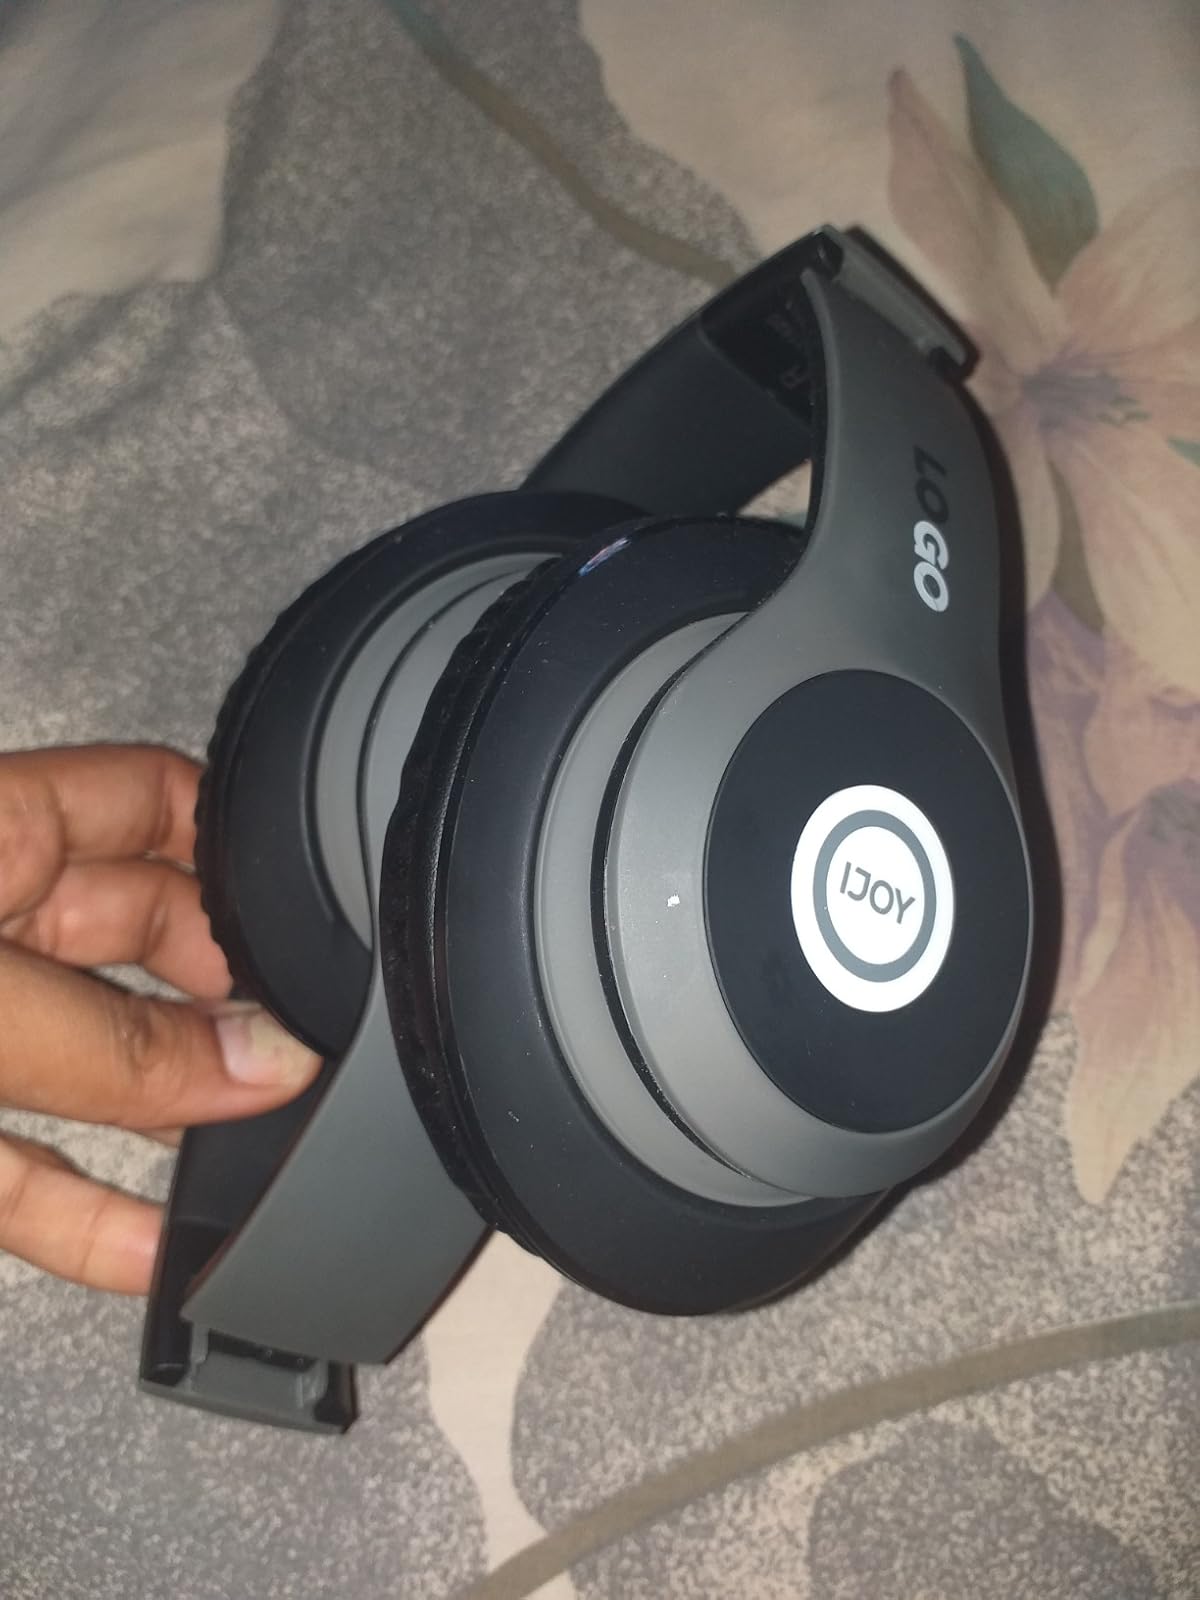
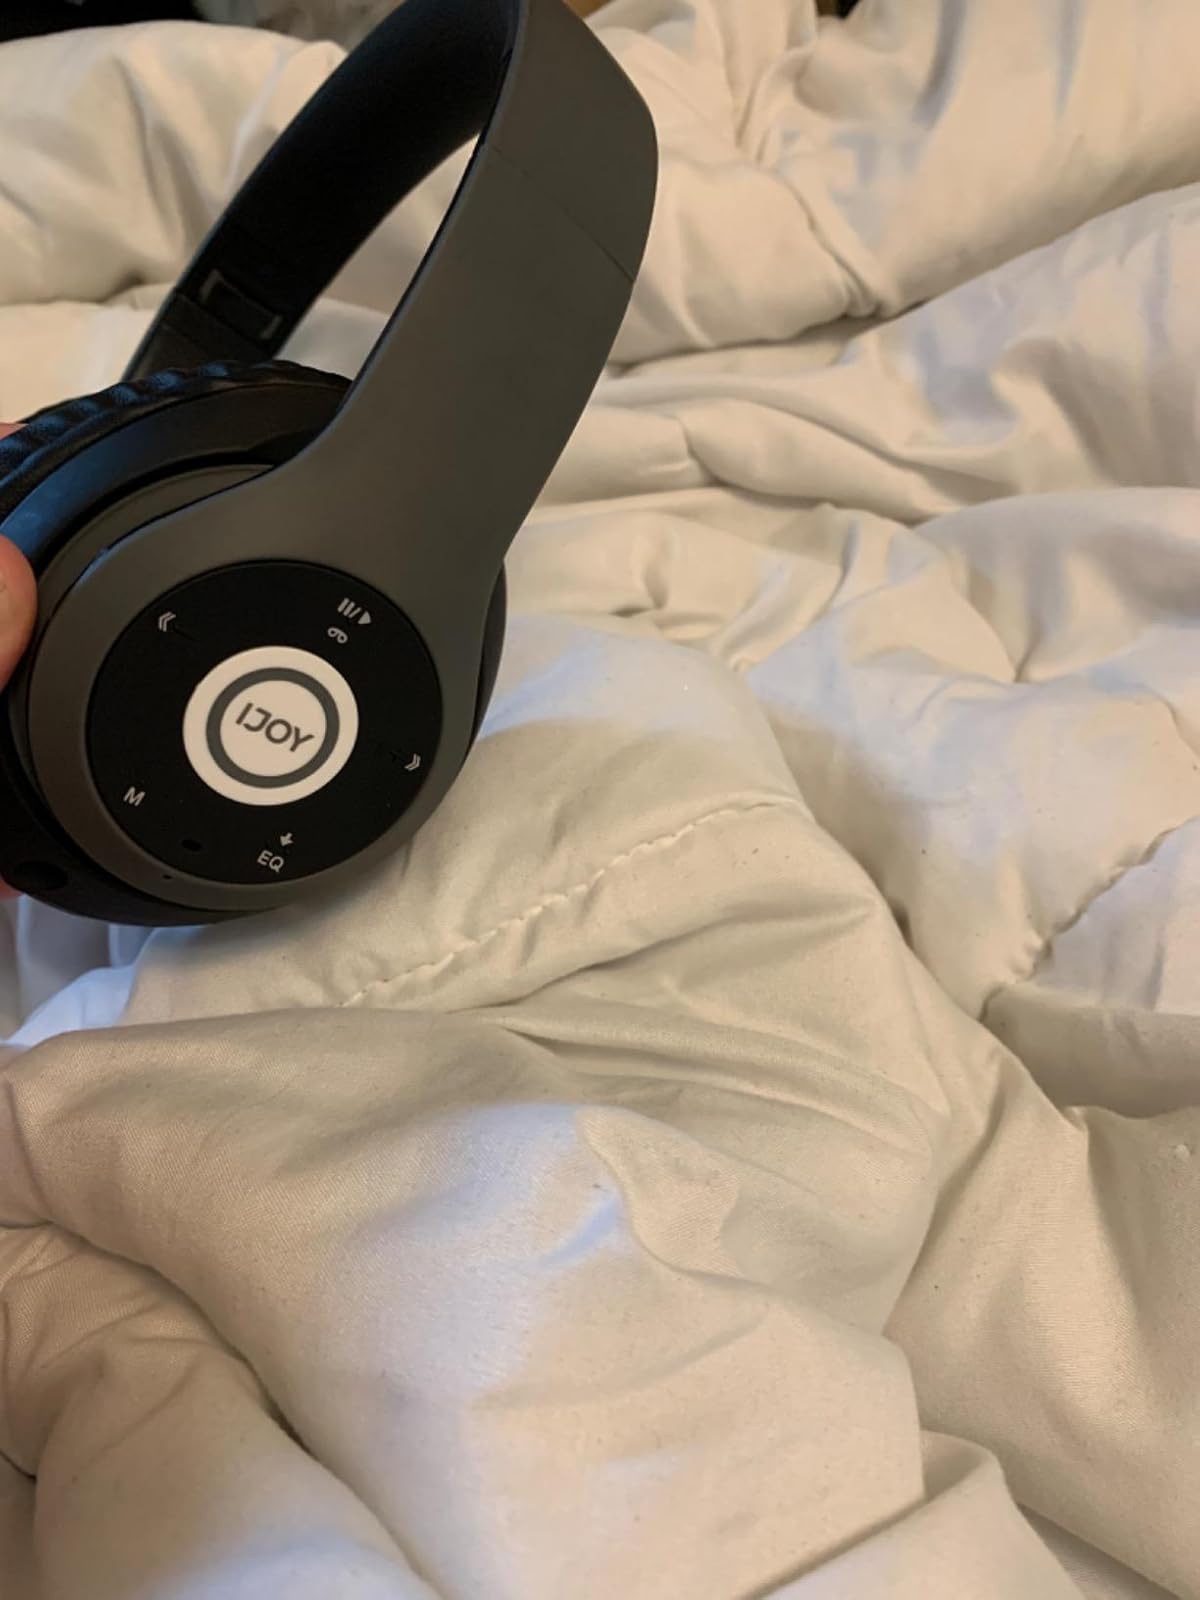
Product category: headphones
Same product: yes